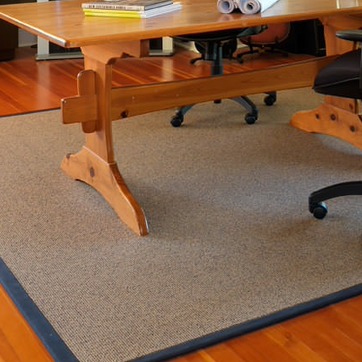
Material: carpet